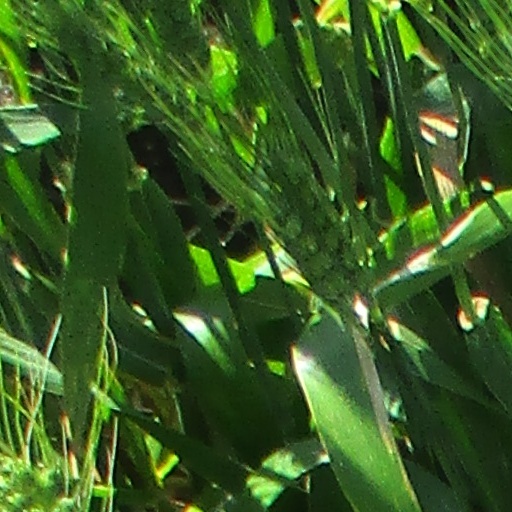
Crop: wheat